David Snoke

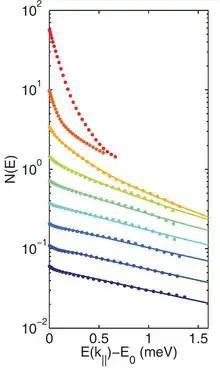
Figure 1: Energy distribution of polaritons in equilibrium, at various densities. The solid lines are fits to the equilibrium Bose-Einstein distribution. The two sets of data at the highest densities are not fit to the Bose-Einstein distribution because they have a condensate which is strongly altered in its momentum distribution by interactions of the particles. From Ref.

In 2007, Snoke's research group at the University of Pittsburgh used stress to trap polaritons in confined regions,